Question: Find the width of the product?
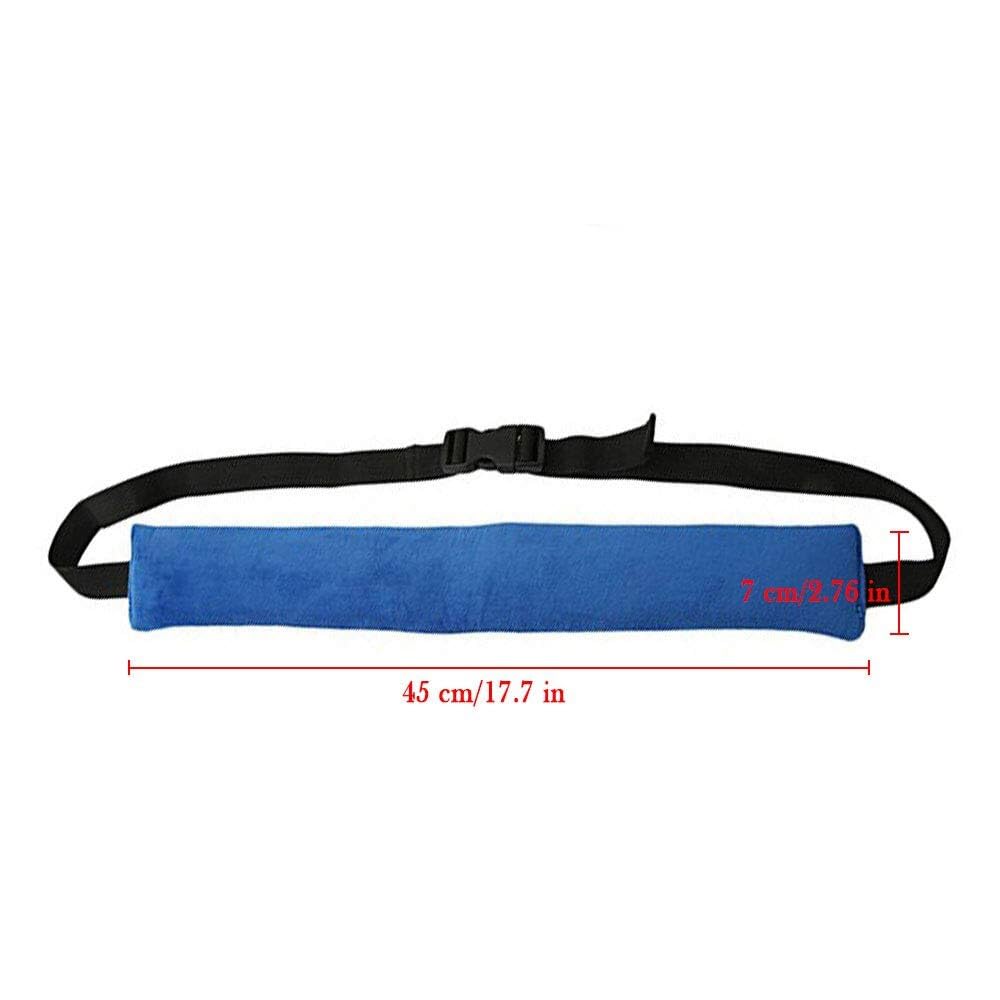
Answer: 45.0 centimetre